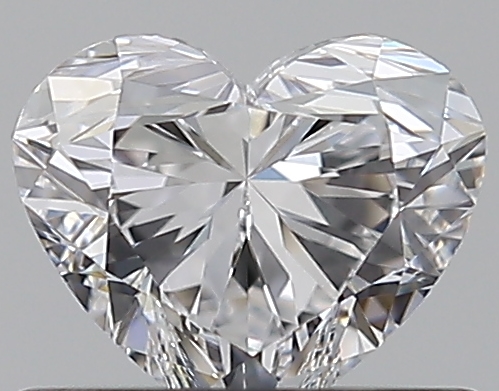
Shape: heart
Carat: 0.52
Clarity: VS1
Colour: D
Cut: EX
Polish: VG
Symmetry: VG
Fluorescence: N
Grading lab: GIA
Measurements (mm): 4.74 x 5.6 x 3.39